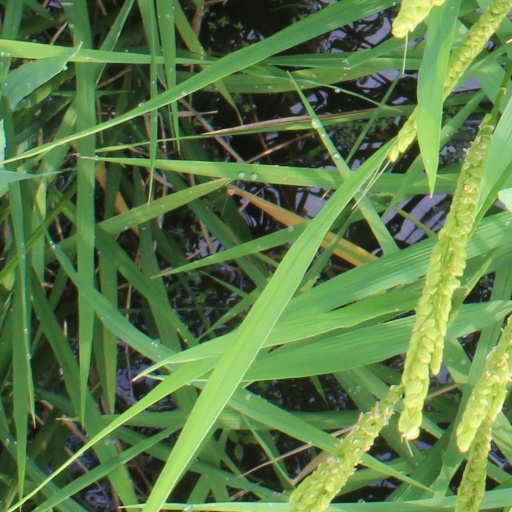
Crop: rice